Salute (song)

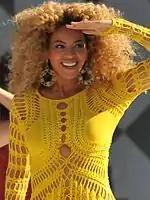
The song received comparisons to the work of Beyoncé and her former group Destiny's Child

"Salute" was written by band members Perrie Edwards, Jesy Nelson, Leigh-Anne Pinnock and Jade Thirlwall, with Thomas Barnes, Peter Kelleher, Ben Kohn and Maegan Cottone, while production was done by TMS. Cottone recorded their vocals, while also providing vocal arrangement, while Barnes was also responsible for drums, Kelleher provided keyboards and Kohn also contribute with bass. It was recorded at Starlight Sound. "Salute" features war sirens, stinging guitars and military chants, featuring hip hop beats and a trap experimentation. It starts with "an air raid siren – a warning and call to action - building to a frantic and frenetic climax," as noted by Jamie Clarke of "So So Gay". Rachel McGrath of "Entertainment Wise" wrote that the song draws comparisons to Beyoncé and Destiny's Child, claiming that it has "Run The World (Girls)"-esque chant and strong beat. Harriet Gibsone of "The Guardian" also saw similarities, calling it a "Beyoncé boot-camp stomp." Phil Mongredien of "The Observer" wrote that the song "turns into 'Battlestar' by 90s boyband Five as it reaches its chorus."